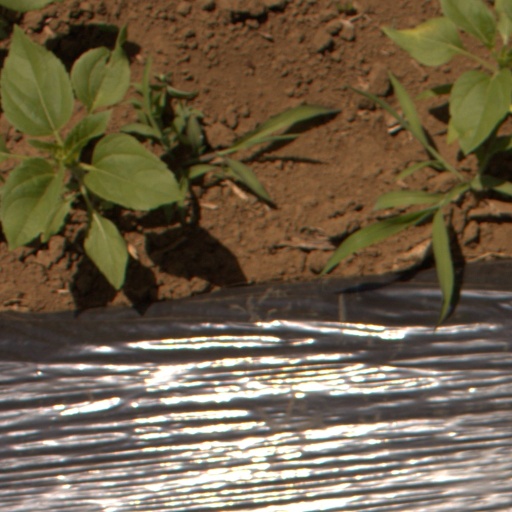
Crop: Jerusalem artichoke